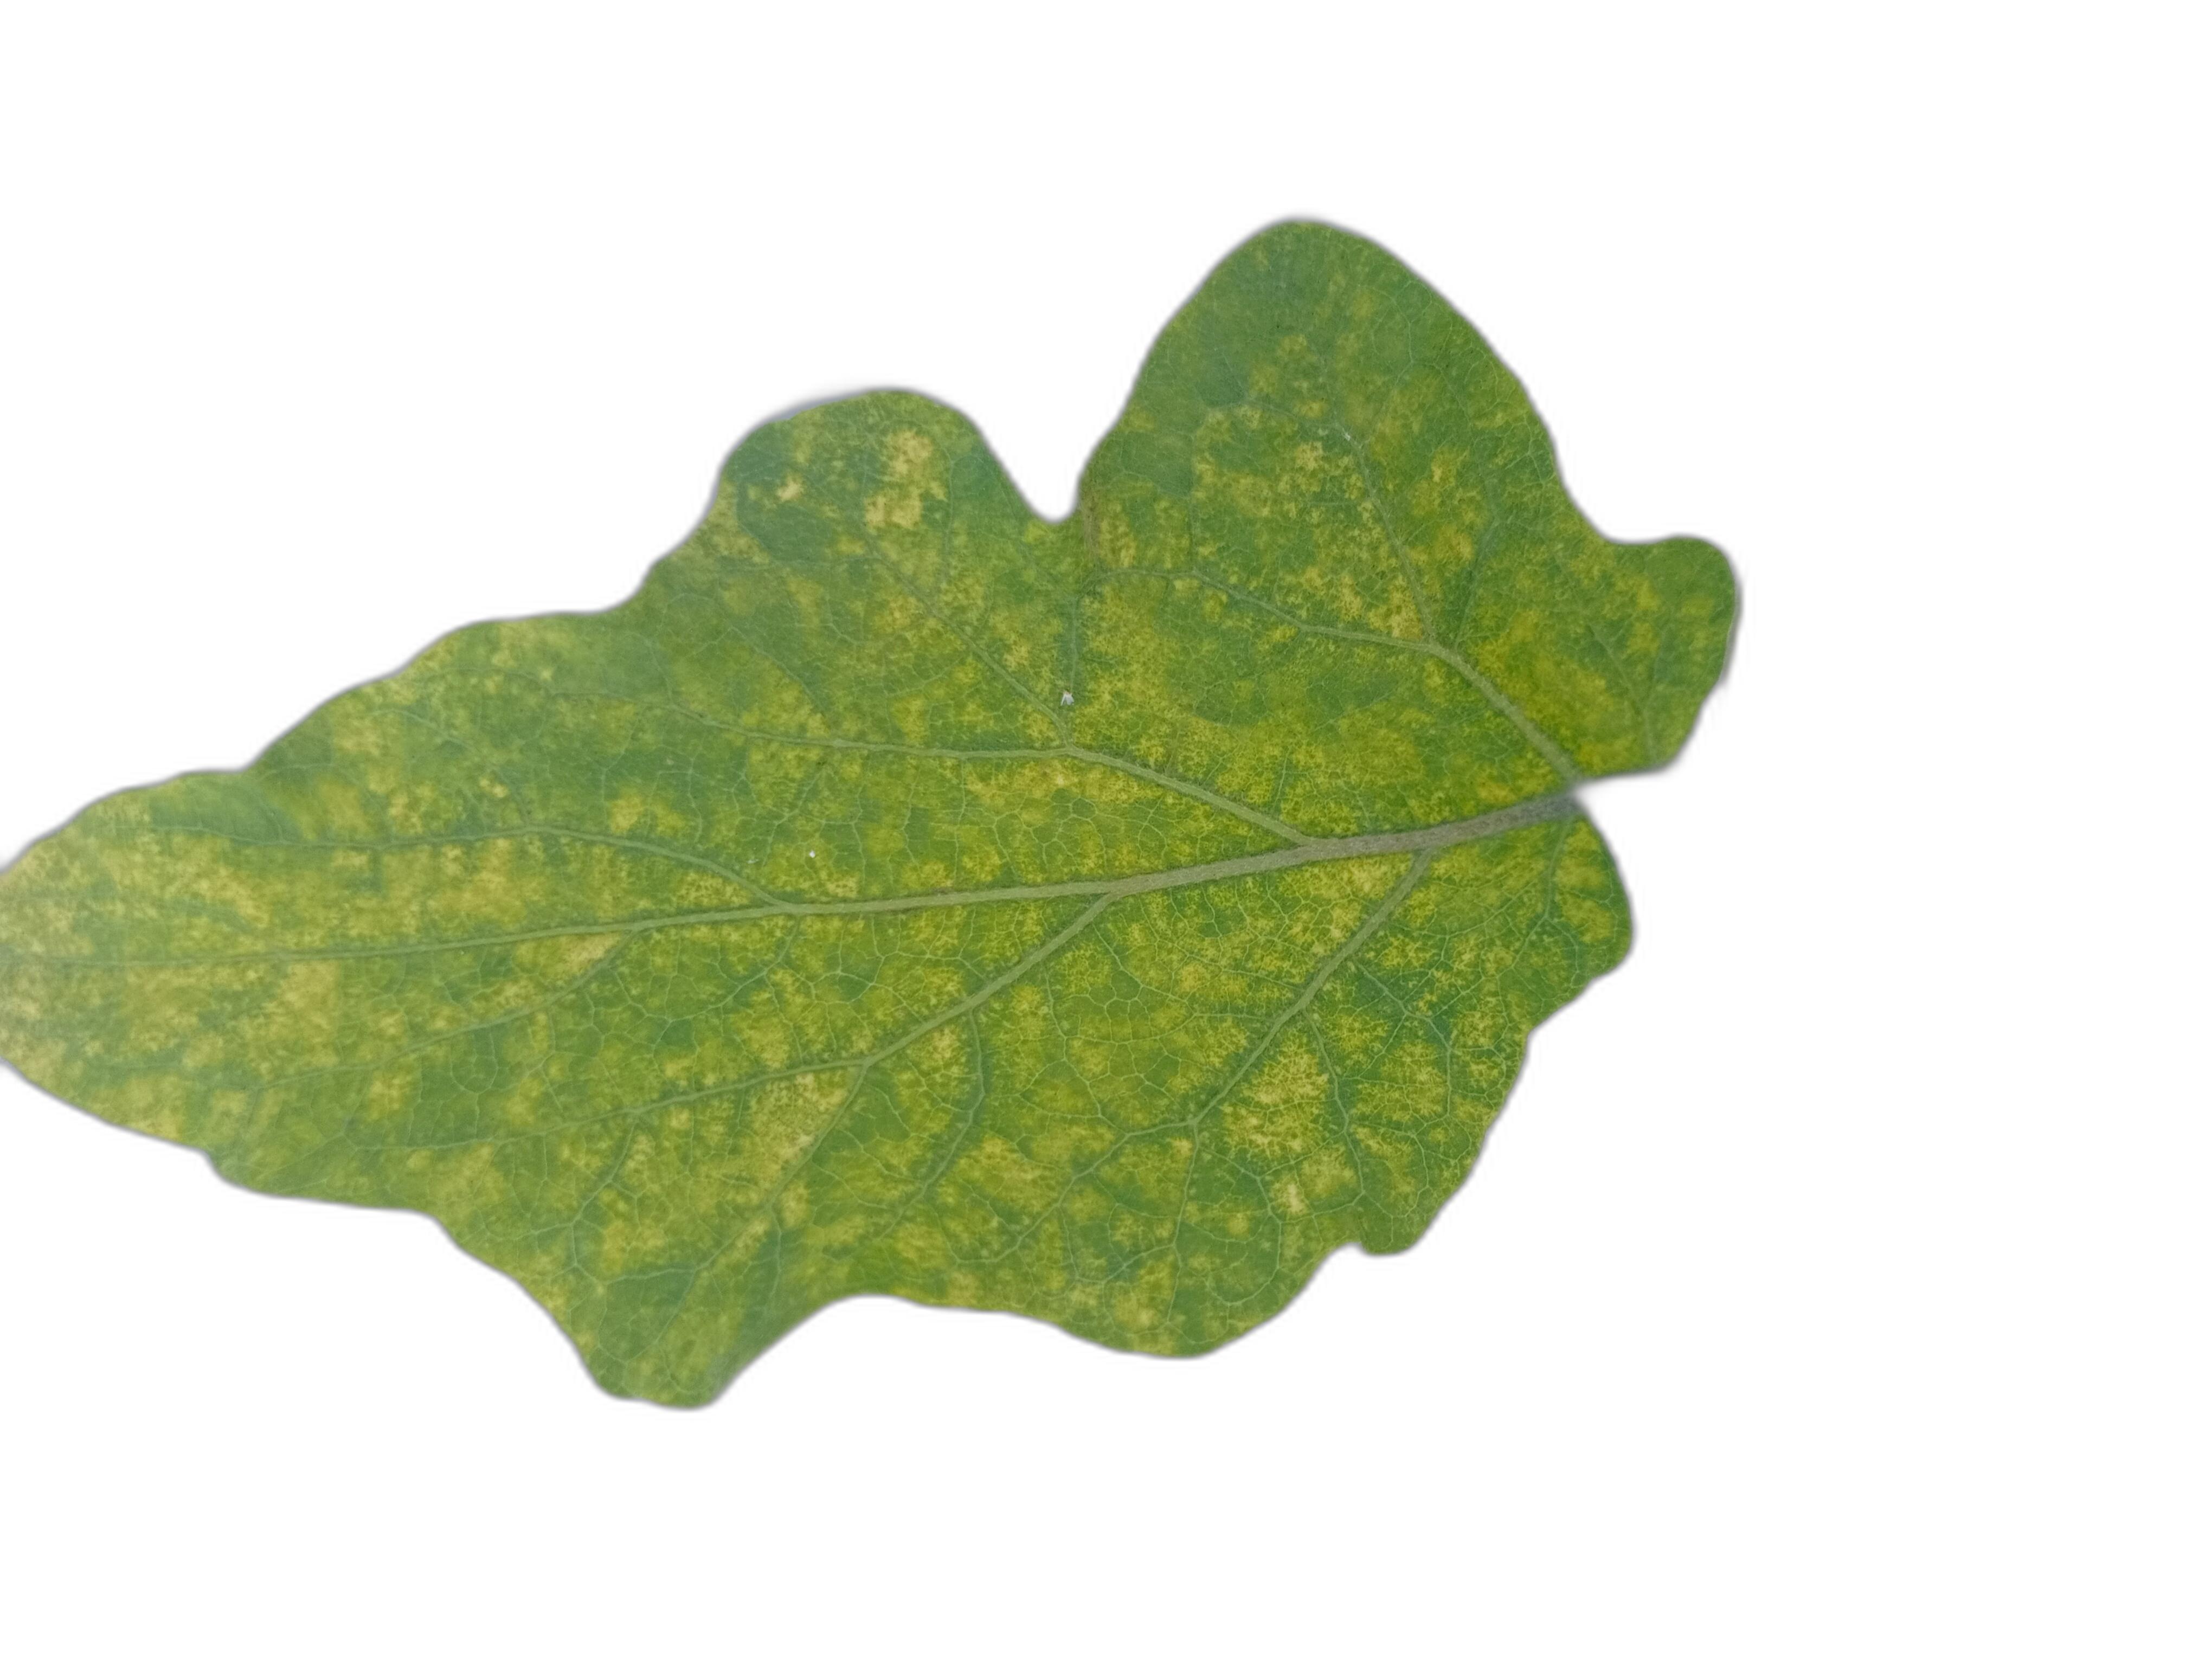
Label: Mosaic Virus Disease